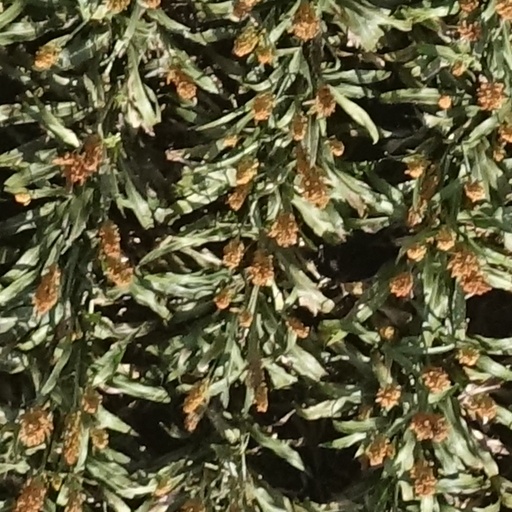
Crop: sorghum